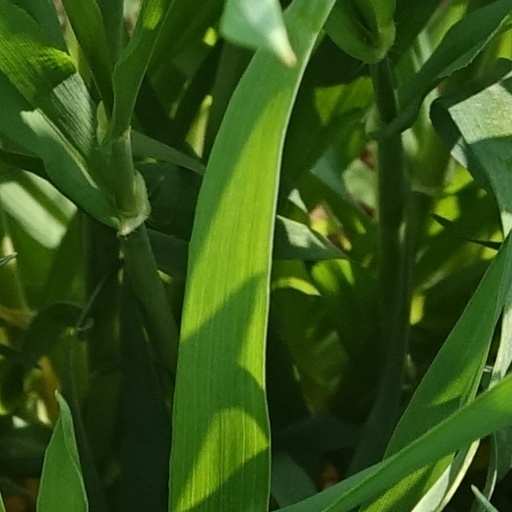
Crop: wheat